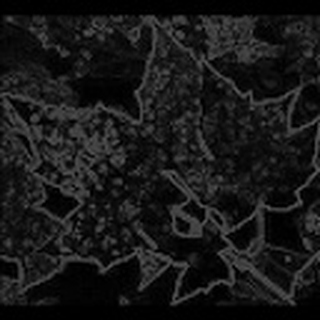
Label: cotton_powdery_mildew